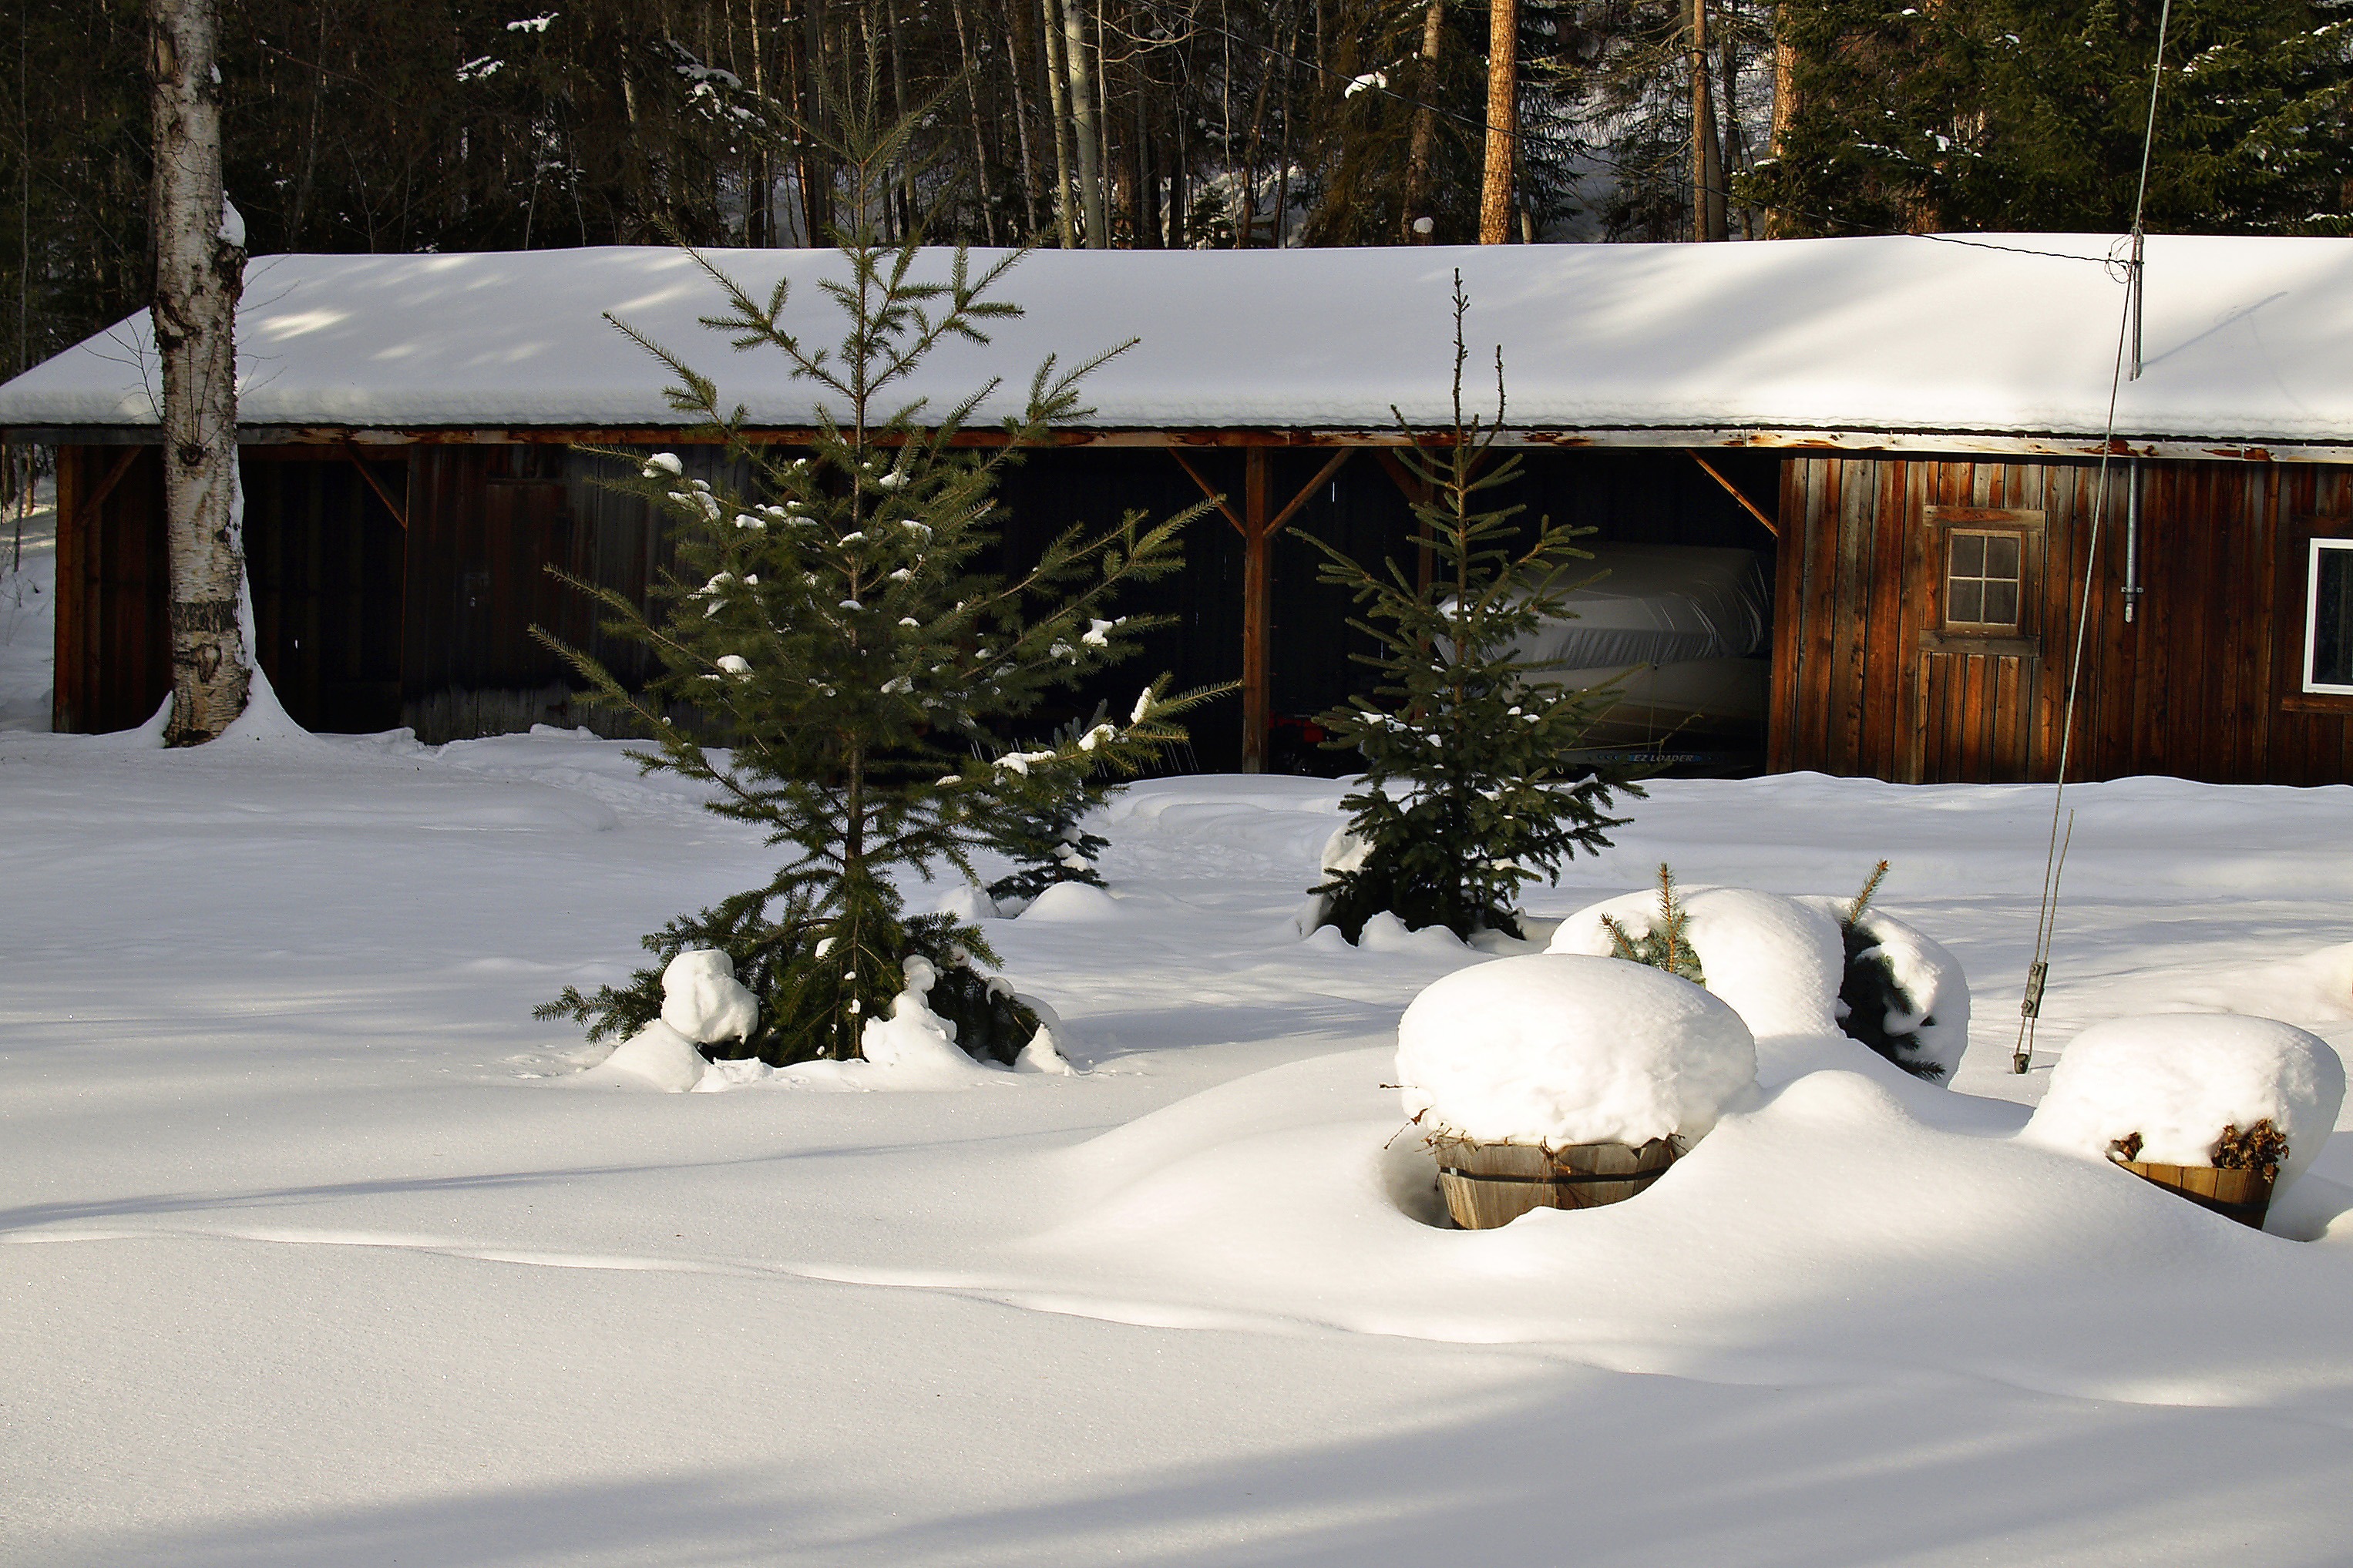
landscape, tree, branch, snow, winter, building, old, shed, scenery, weather, season, canada, freezing, british columbia